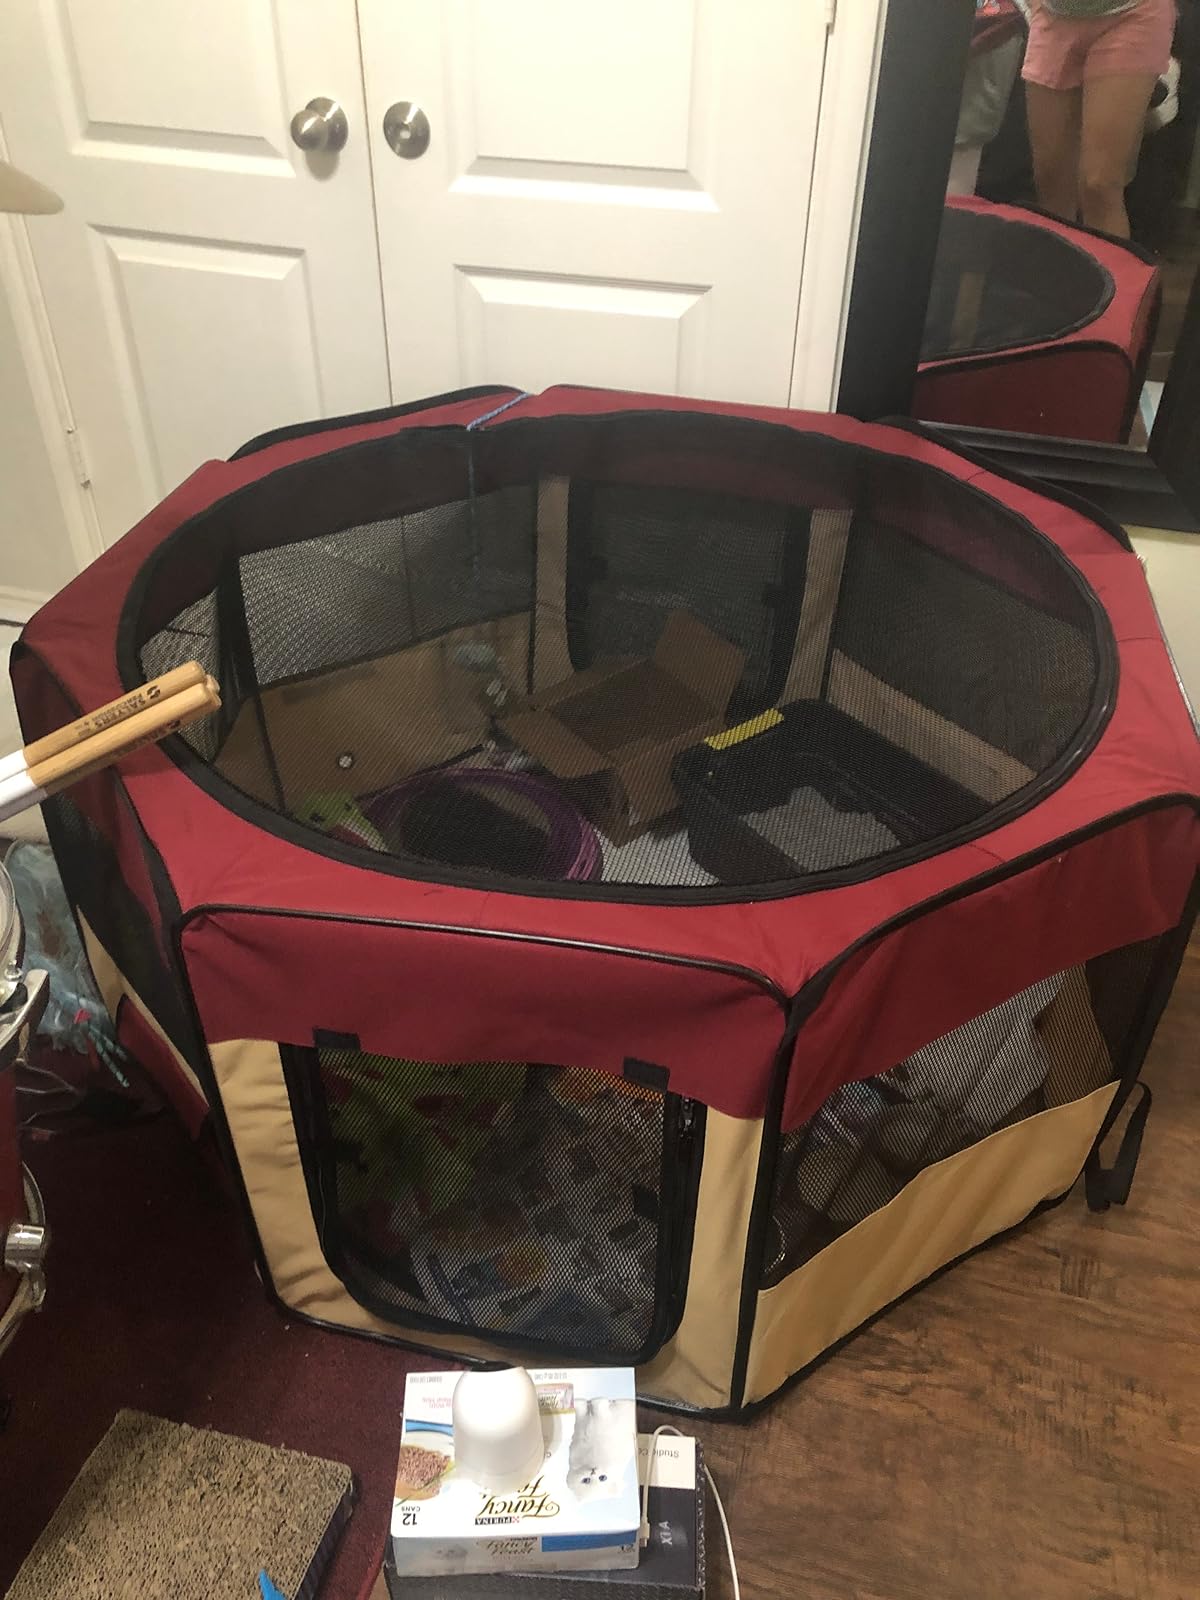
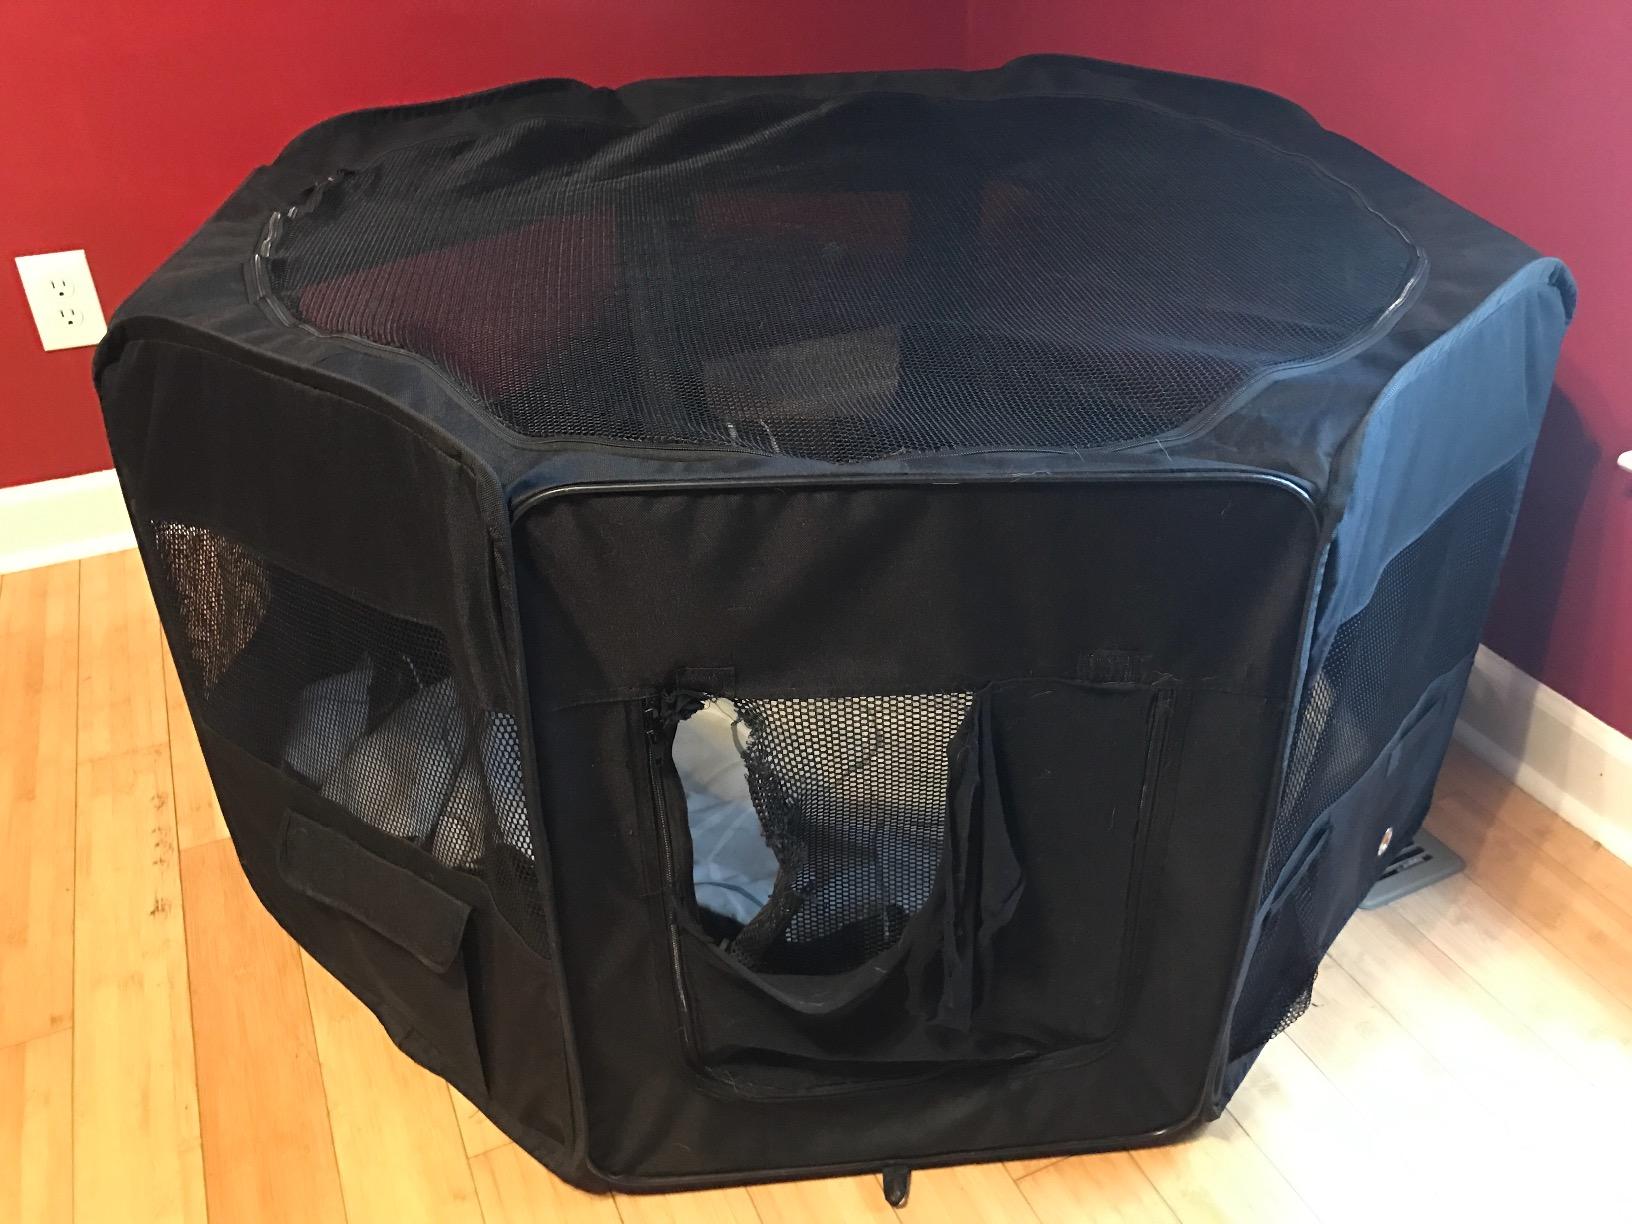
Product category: items_kennel
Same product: no